Iain McCulloch (academic)

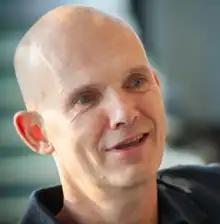
Iain McCulloch

Iain McCulloch is Professor of Polymer Chemistry, in the Department of Chemistry, at the University of Oxford, UK, a fellow and tutor in chemistry at Worcester College, and an adjunct professor at King Abdullah University of Science and Technology (KAUST), Saudi Arabia, and a visiting professor in the Department of Chemistry at Imperial College London.